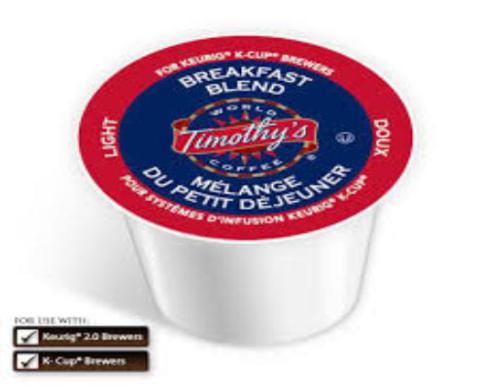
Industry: Food